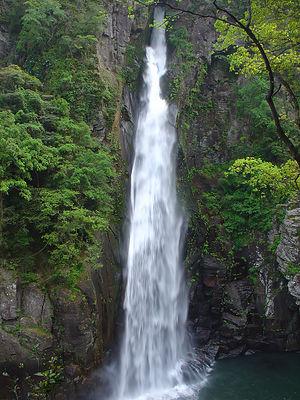
Usa est une municipalité ayant le statut de ville dans la préfecture d'Ōita, au Japon. La ville a reçu ce statut en 1967.